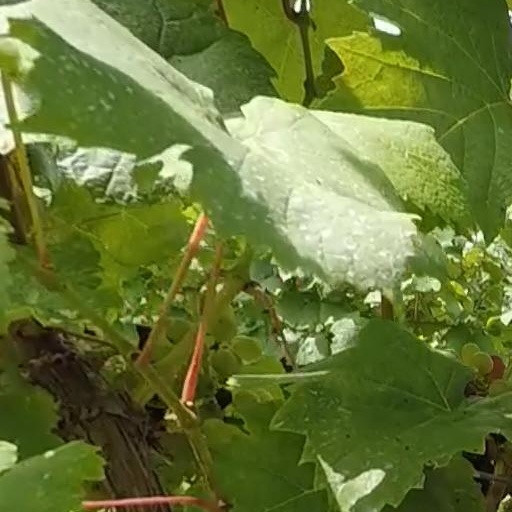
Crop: grape